Bible translations into Czech

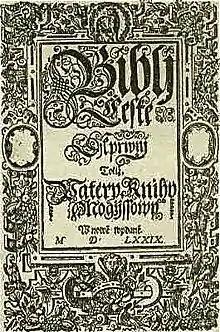
Bible of Kralice, title page, vol.1

The Czech literature of the Middle Ages is very rich in translations of Biblical books, made from the Vulgate. During the 14th century all parts of the Bible seem to have been translated at different times and by different hands. The oldest translations are those of the Psalter. The New Testament must also have existed at that time, for according to a statement of Wyclif, Anne, daughter of Charles IV, received in 1381 upon her marrying Richard II of England a Bohemian New Testament.